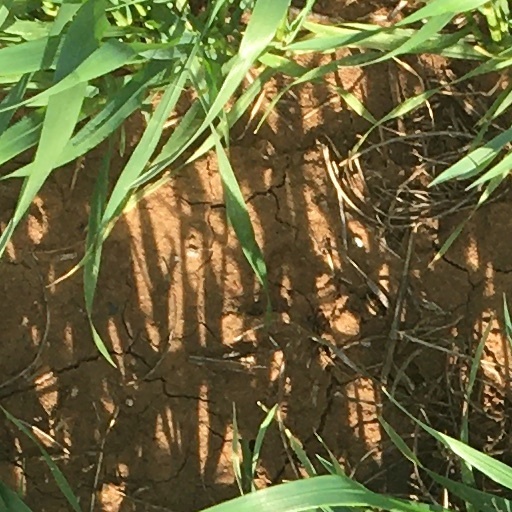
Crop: wheat